George Headley

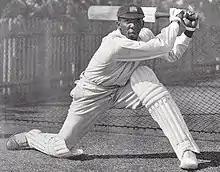
A cricketer batting

West Indies drew the second Test, avoiding defeat for the first time in a Test in England. Headley scored 169 in 375 minutes with 18 fours, sharing a partnership of 200 in 205 minutes with Ivan Barrow—who became the first West Indian to score a Test century in England, minutes before Headley became the second. When the innings ended, Headley was still not out and the crowd gave him an excellent reception. "Wisden" described Headley's batting as magnificent, displaying "a ready adaptability and perfection of timing." The West Indies bowlers used Bodyline tactics in the England innings; England's Nobby Clark used the tactic in the West Indian second innings, in which Headley scored 24 runs. He was one of the few of his side's batsmen able to resist the bowling tactics.